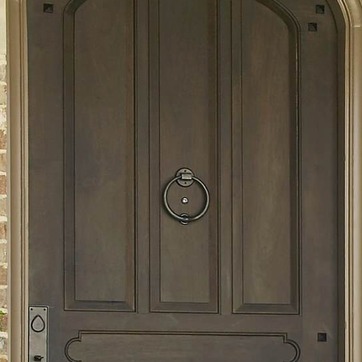
Material: metal